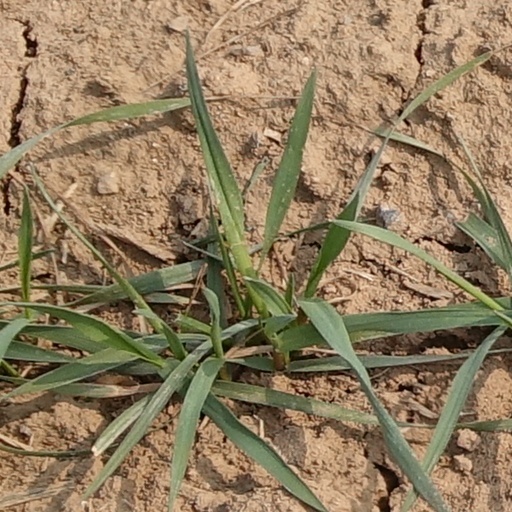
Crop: wheat